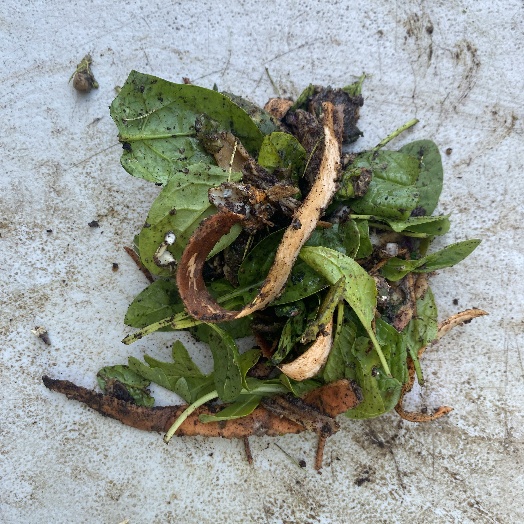
Label: Food Organics